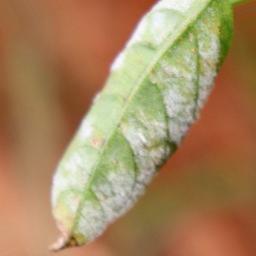
Label: powdery mildew